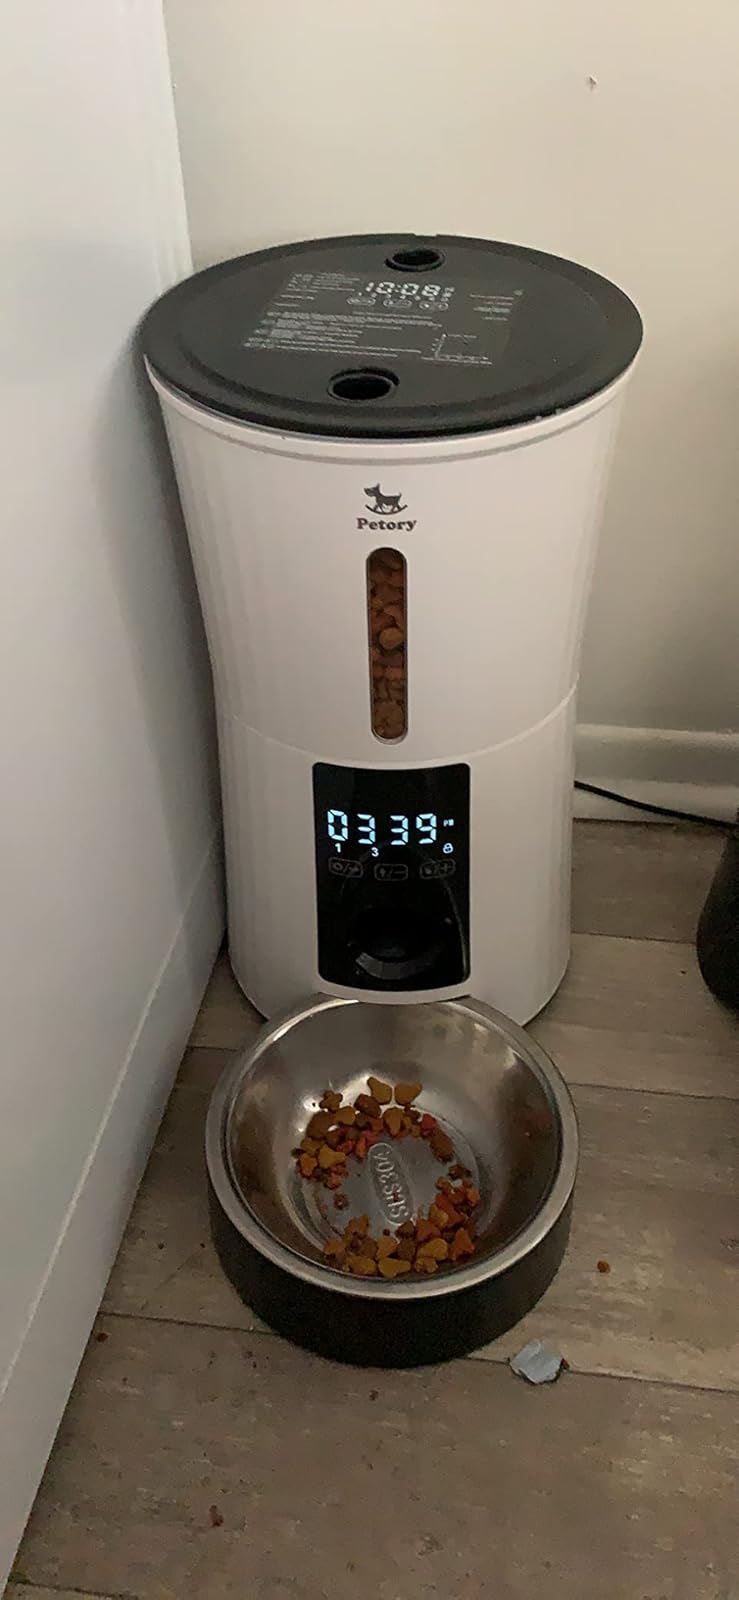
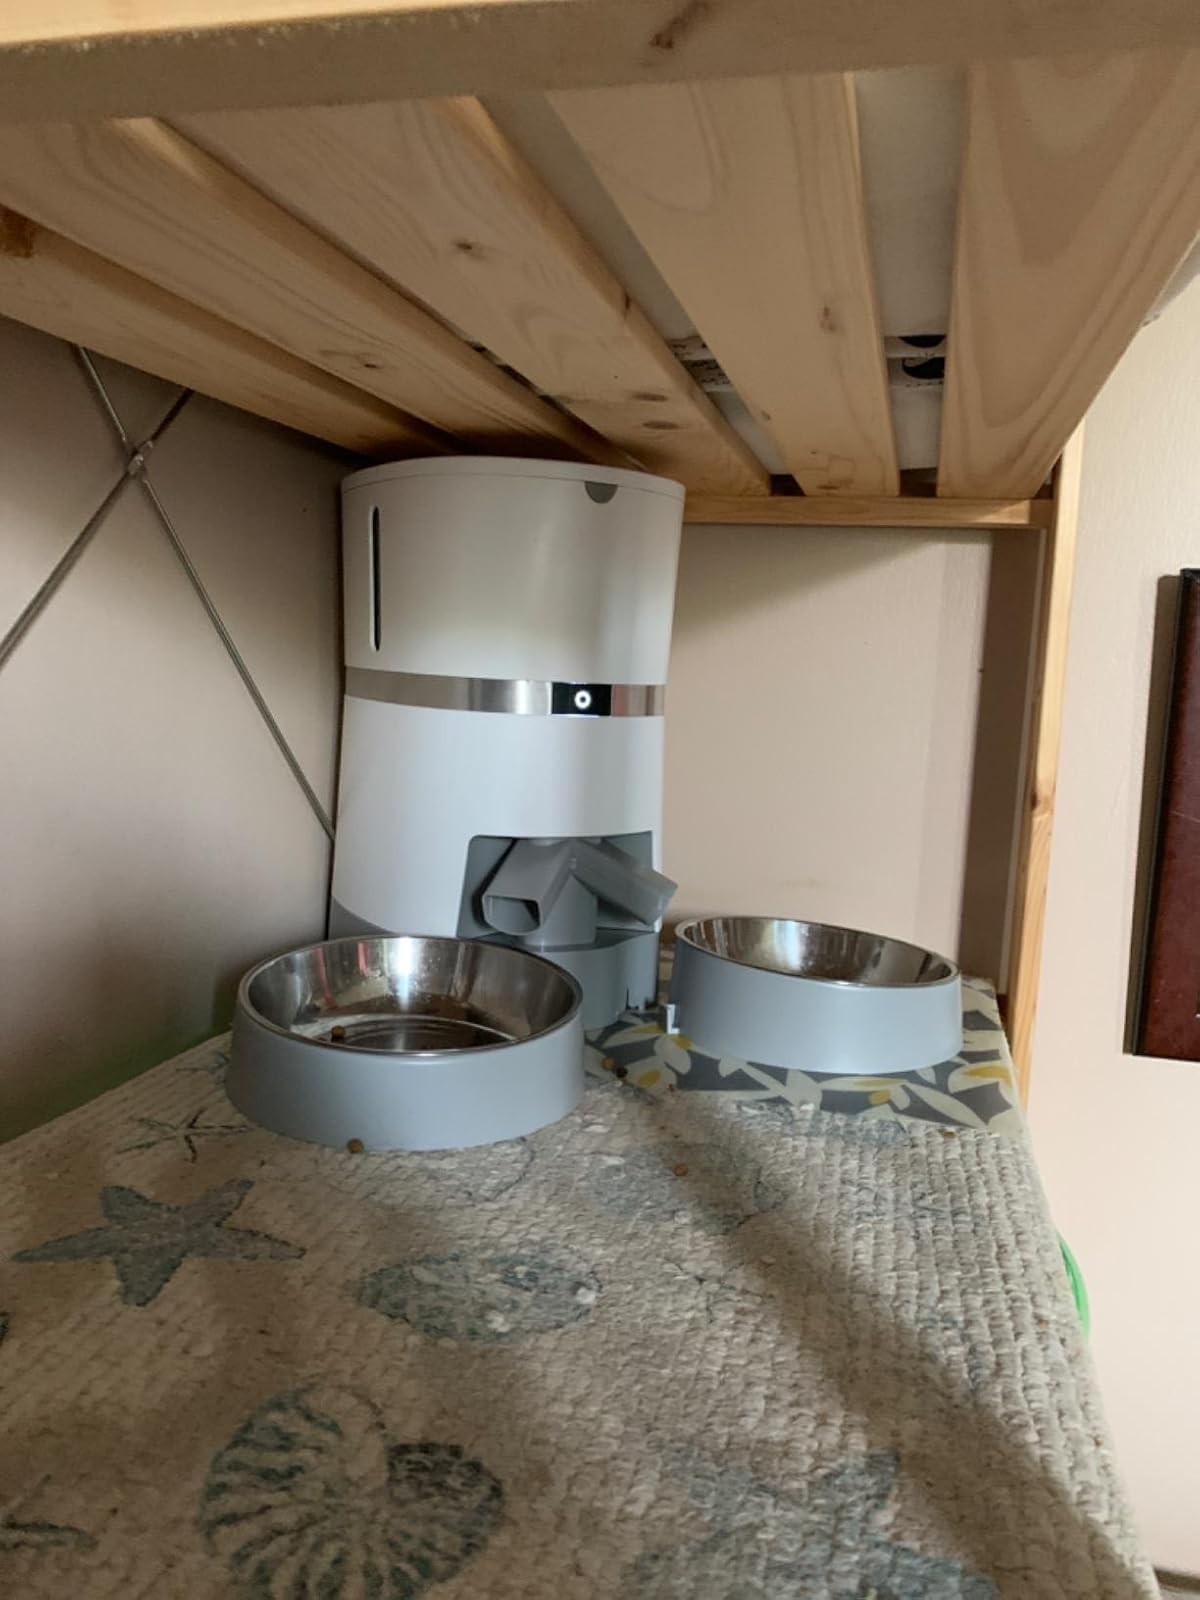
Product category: items_feeder
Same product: no